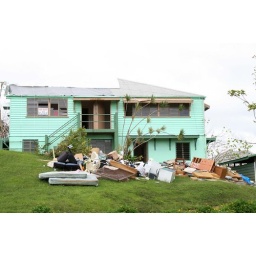
Irony is the sign in the window says To Rent. Innisfail.